Cyril Burke

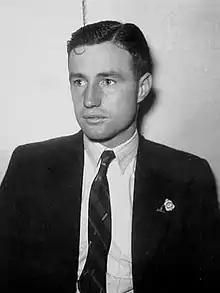
Burke in 1950

Cyril Thomas Burke BEM (7 November 1925 – 18 January 2010) was an Australian rugby union player, a state and national representative scrum-half who made twenty-six Test appearances for the Wallabies between 1946 and 1956.